Hickam Air Force Base

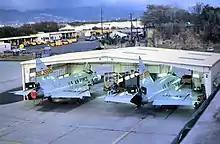
Hawaii ANG 199th Fighter Interceptor Squadron F-102s in maintenance hangar at Hickam, 1976 Convair F-102A-30-CO Delta Dagger 54-1373 identifiable, aircraft now on static display at Hickam.

After World War II, the Air Force in Hawaii consisted primarily of the Air Transport Command and its successor, the Military Air Transport Service (MATS), until 1 July 1957 when Headquarters Far East Air Forces completed its move from Japan to Hawai‘i and was redesignated the Pacific Air Forces (PACAF). The 15th Air Base Wing, host unit at Hickam AFB, supported the Apollo astronauts in the 1960s and 1970s; Operation Homecoming (return of prisoners of war from Vietnam) in 1973; Operation Babylift / New Life (movement of nearly 94,000 orphans, refugees, and evacuees from Southeast Asia) in 1975; and NASA's Space Shuttle flights in the 1980s and 1990s. Hickam is home to the 65th Airlift Squadron which transports theater senior military leaders throughout the world in the C-37B and C-40 Clipper aircraft. In mid-2003, the 15th Air Base Wing (15 ABW) was converted to the 15th Airlift Wing (15 AW) as it prepared to bed down and fly the USAF's newest transport aircraft, the C-17 Globemaster III. The first Hickam-based C-17 arrived in February 2006, with seven more to follow during the year. The C-17s will be flown by the 535th Airlift Squadron.